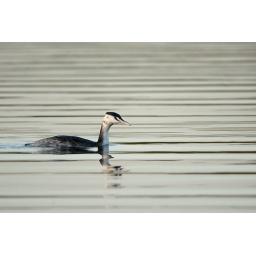
Great Crested Grebe in the evening light swimming in black water.